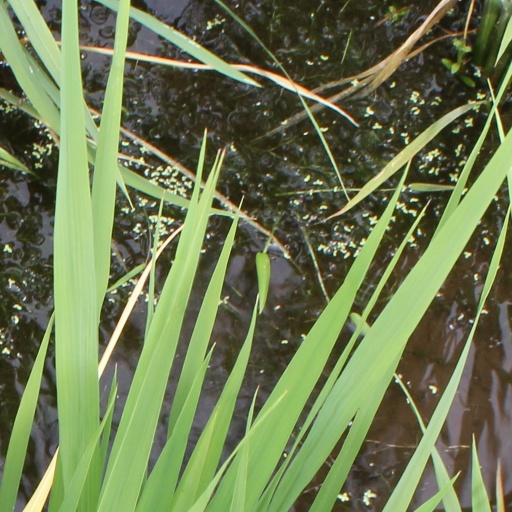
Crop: rice